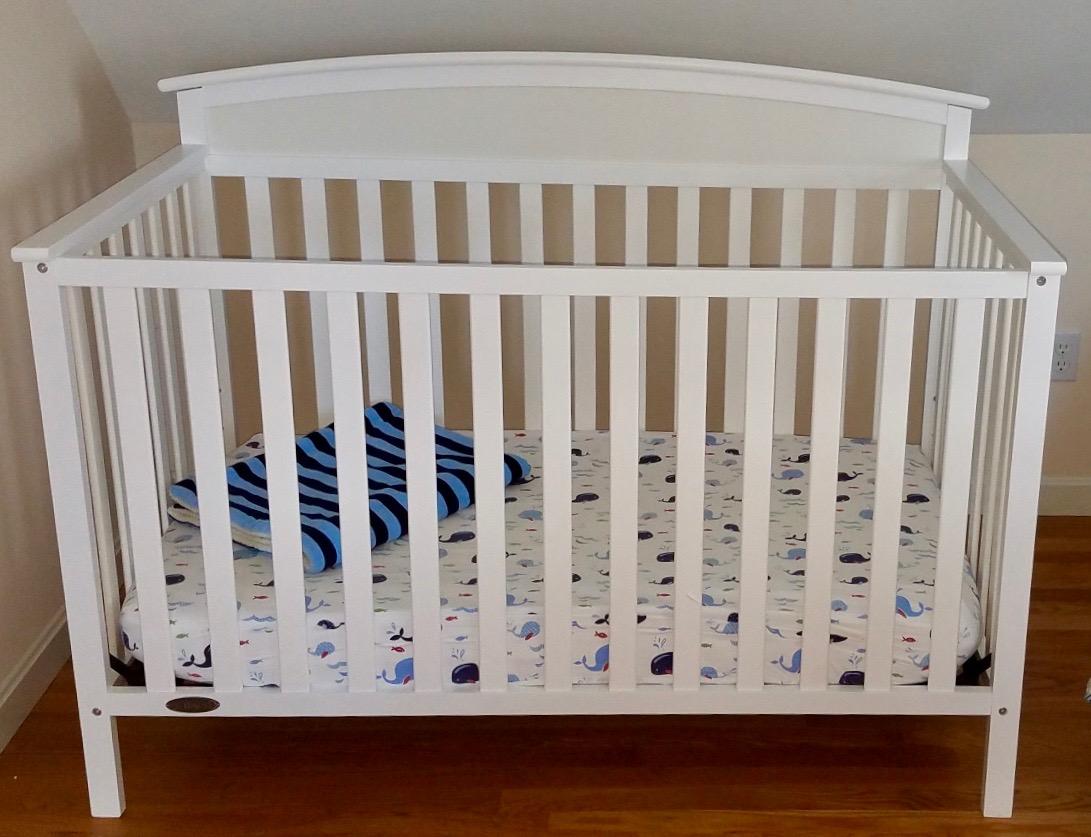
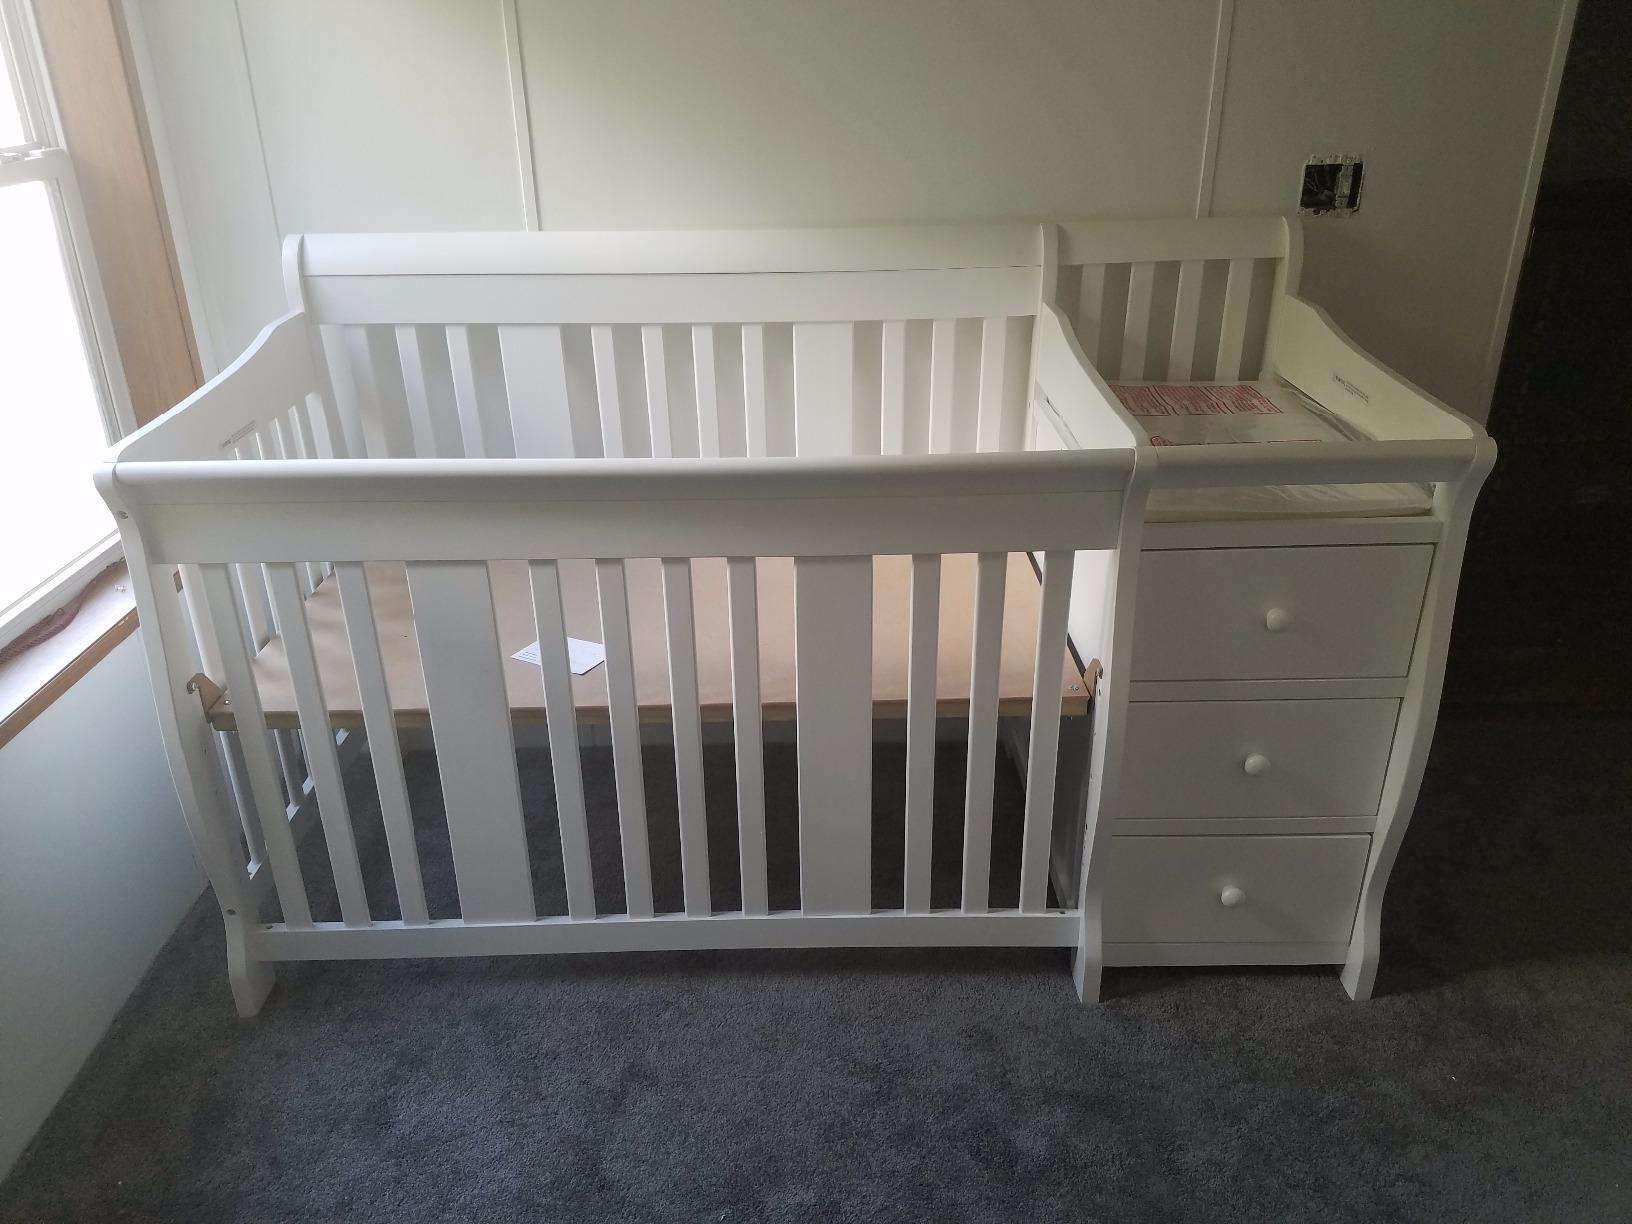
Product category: products_crib
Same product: no